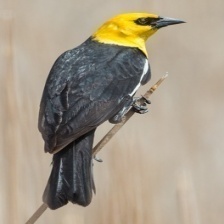
Species: YELLOW HEADED BLACKBIRD
Scientific name: XANTHOCEPHALUS